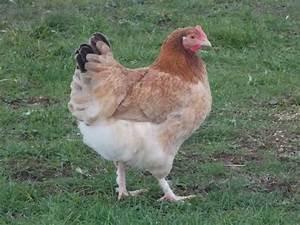
chicken